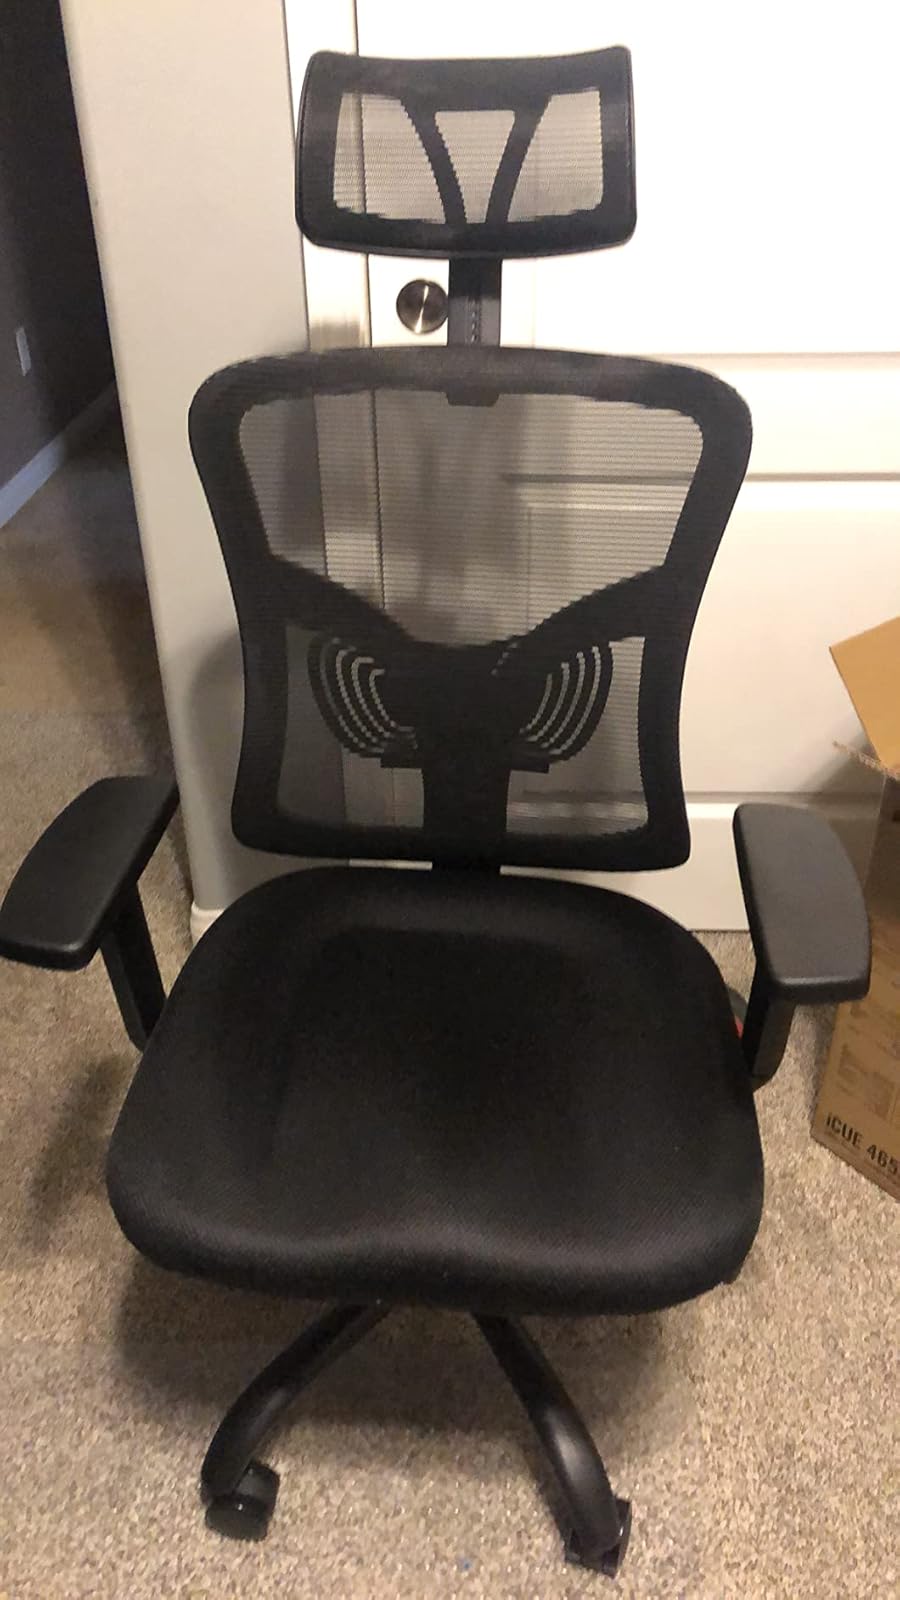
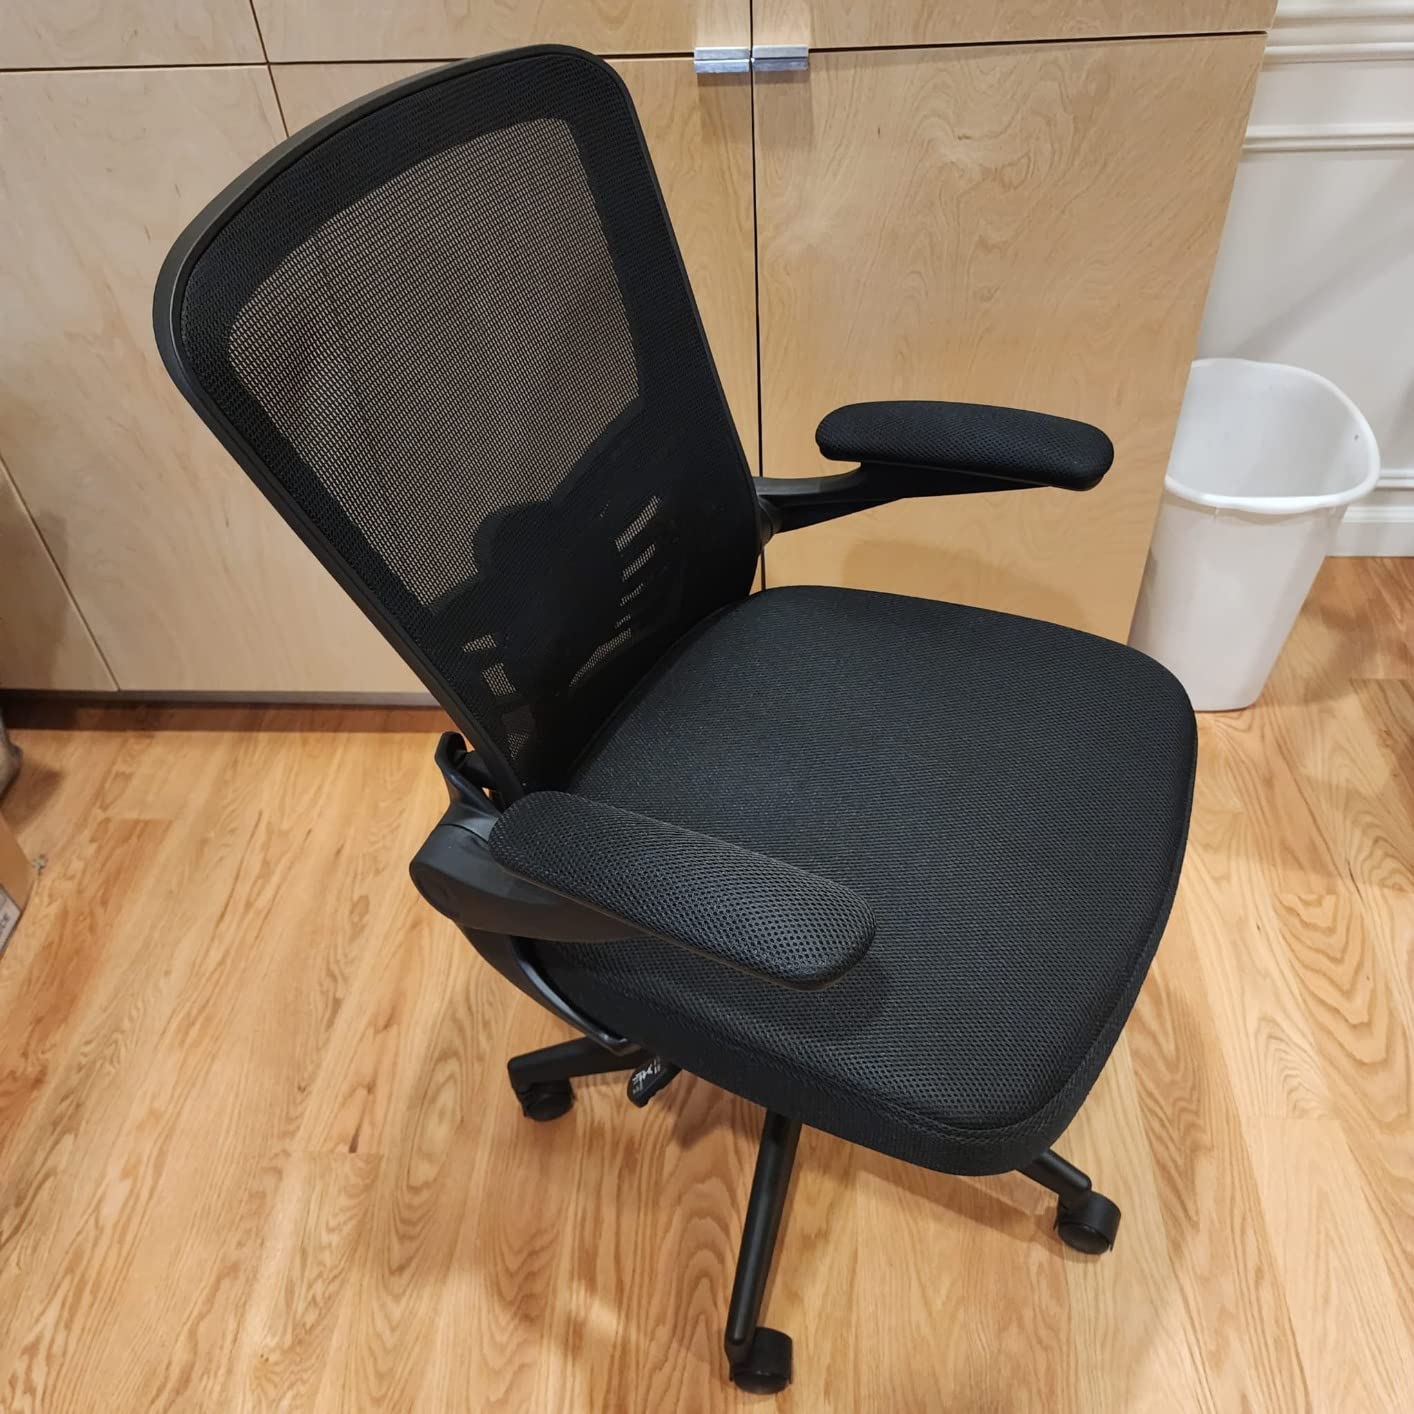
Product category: items_chair
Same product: no